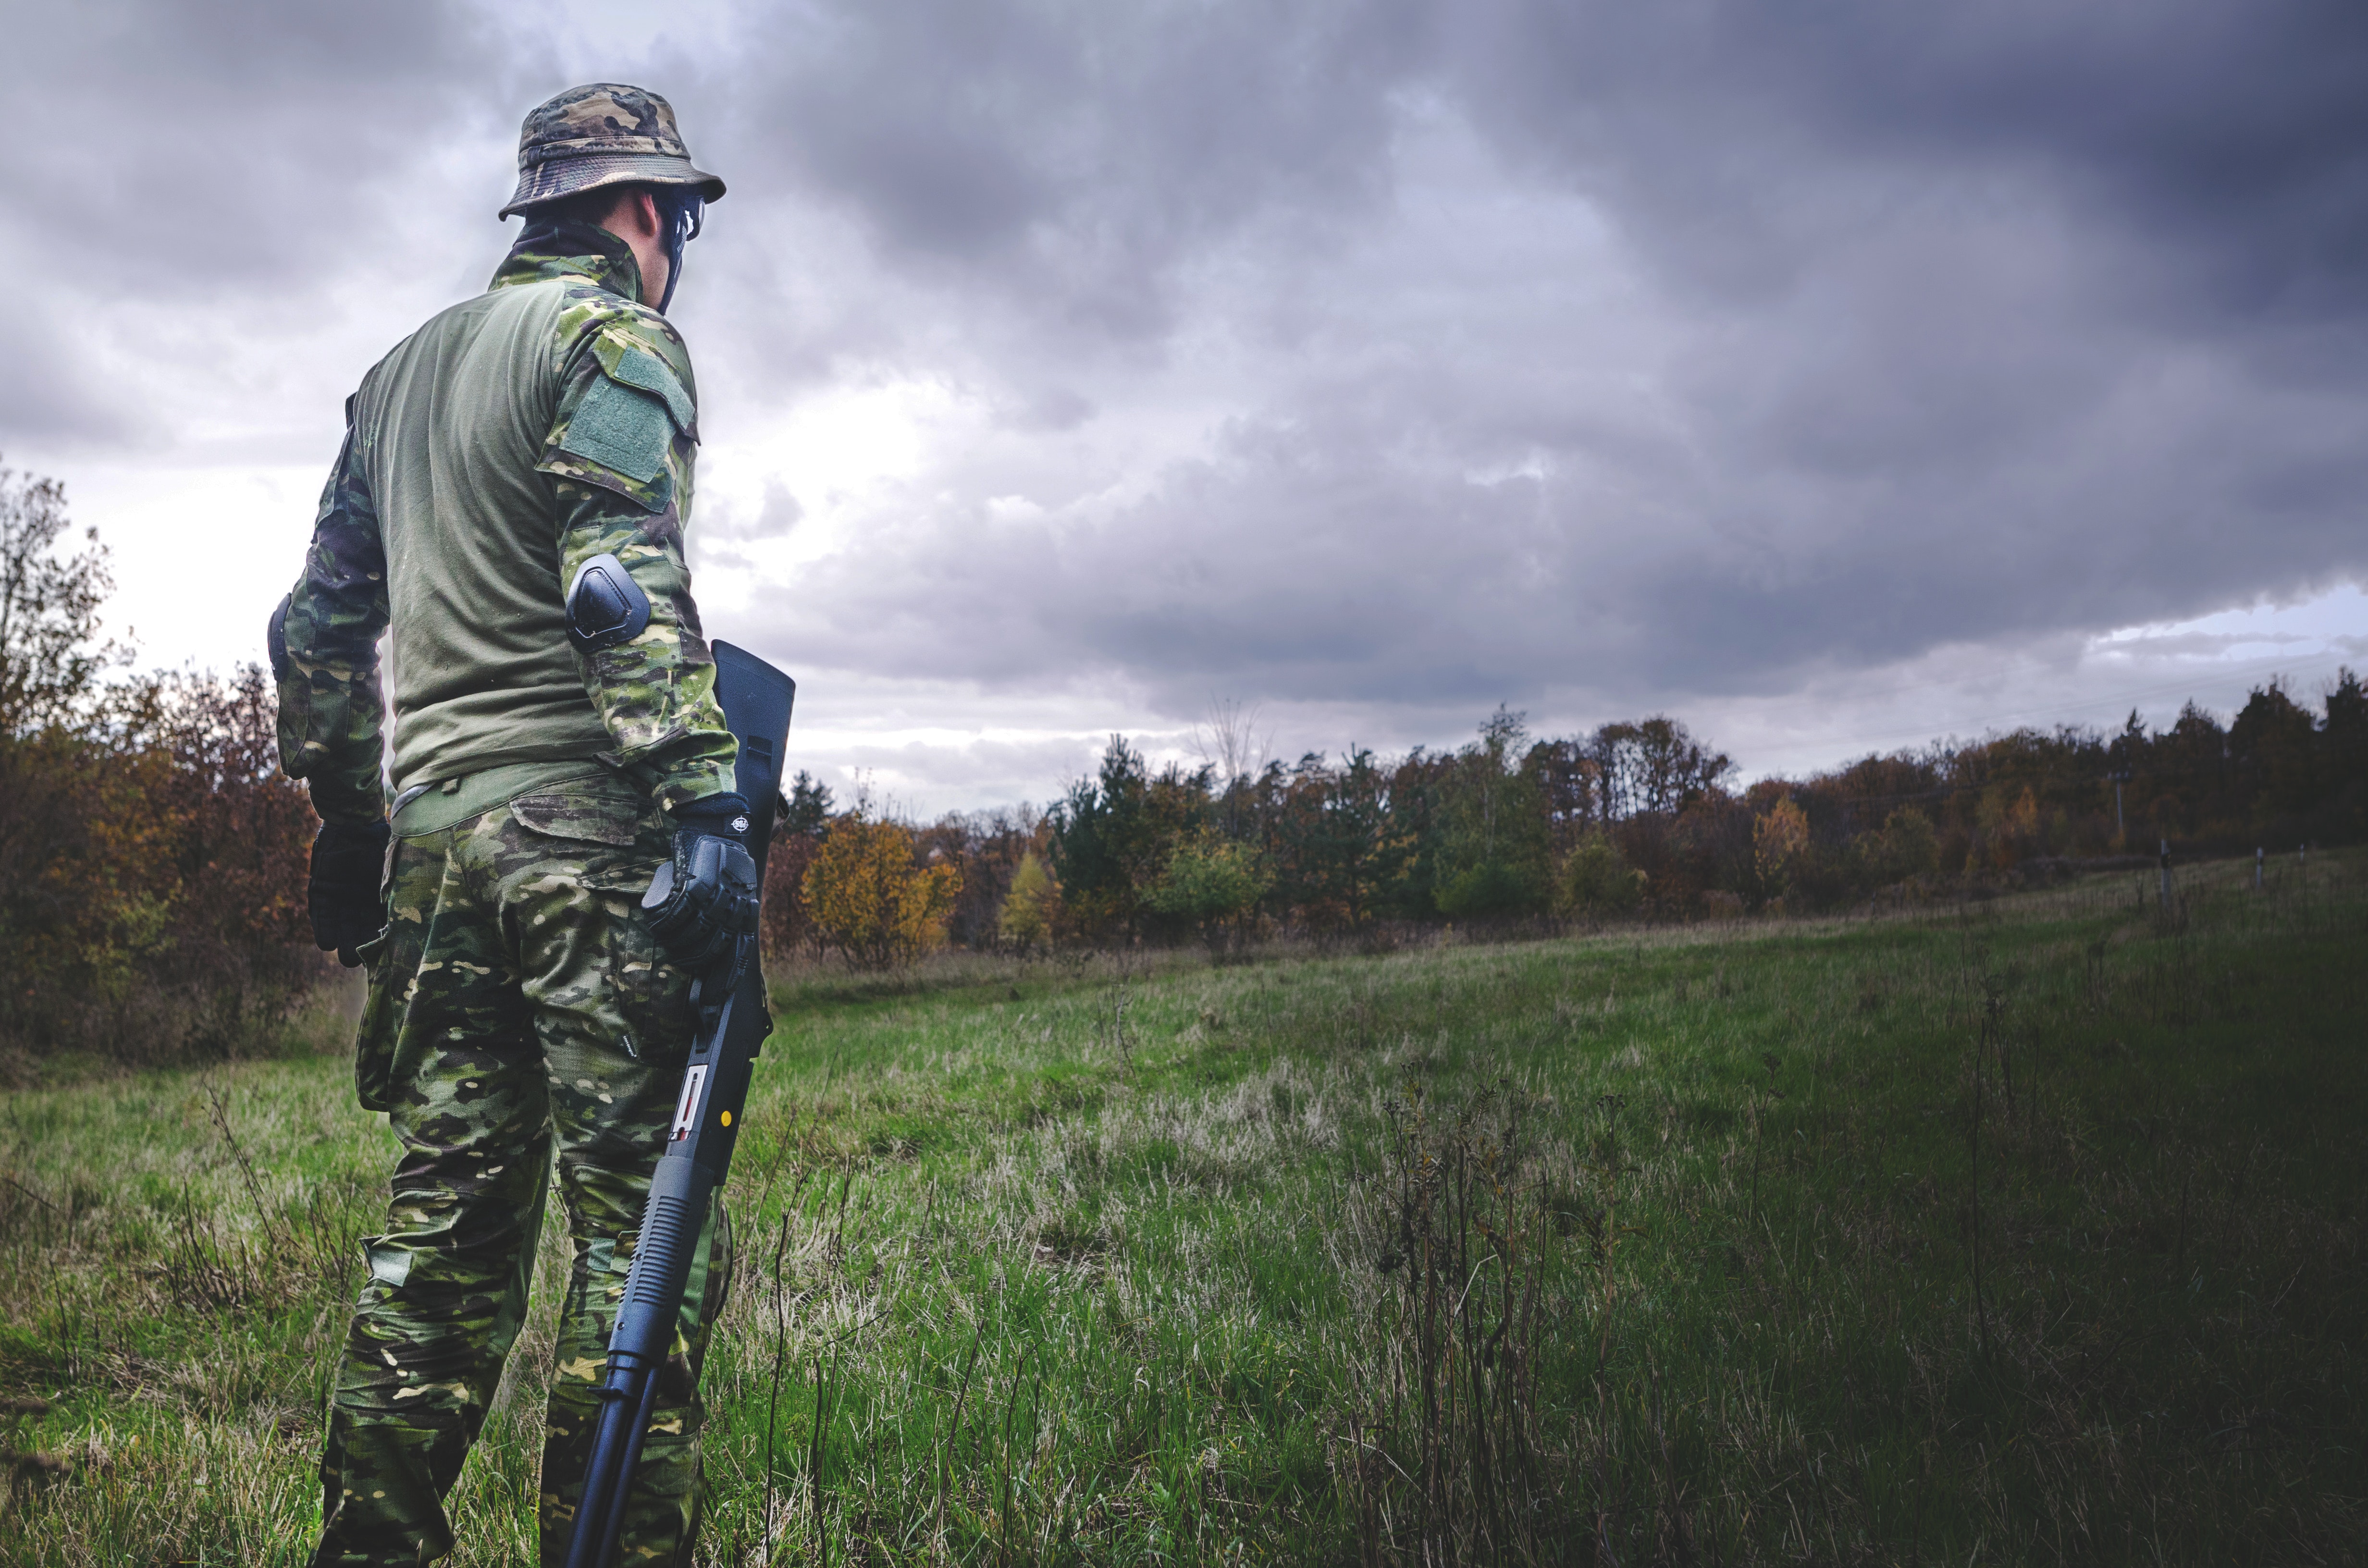
cycling, grass, tree, hill, grassland, sky, mountain, mountain bike, mountain biking, vehicle, terrain, soil, cloud, freeride, plant, landscape, ecoregion, ridge, field, bicycle, cycle sport, meadow, trail, steppe, adventure, mountain range, prairie